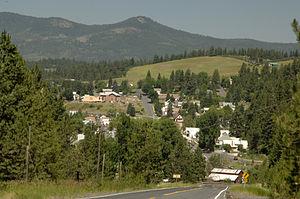
Troy est une ville américaine située dans le comté de Latah en Idaho.